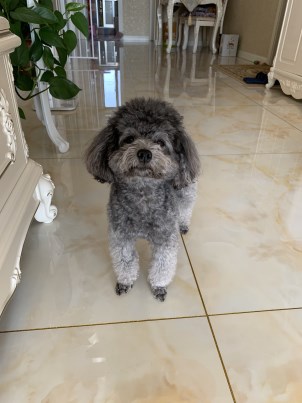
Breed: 7449-n000128-teddy